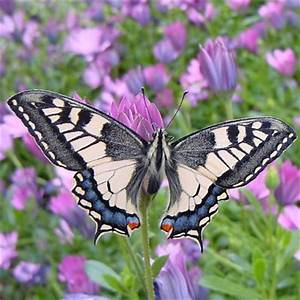
Label: butterfly